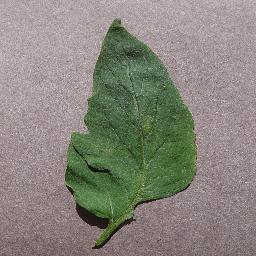
Label: Tomato___Target_Spot